Anna Kańtoch

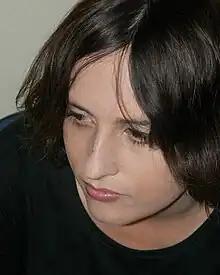
Portrait of Kańtoch, 2010

Anna Kańtoch (28 December 1976 in Katowice, Poland) is a Polish writer of fantasy and crime fiction. She has published seventeen novels and numerous short stories.